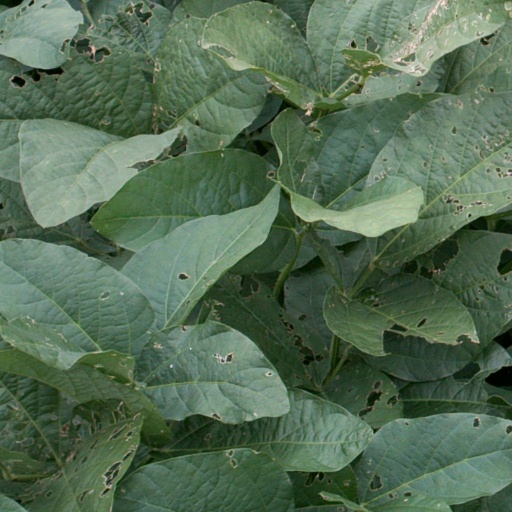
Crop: soybean